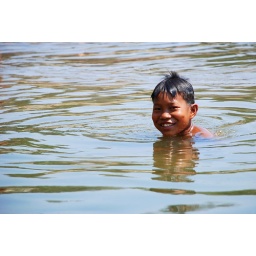
seen the boy in shangu river